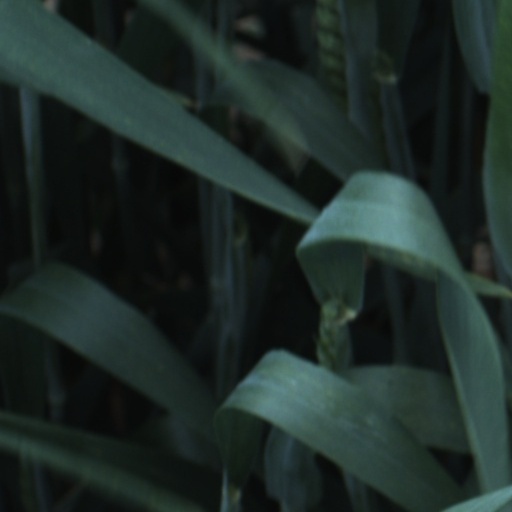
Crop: wheat